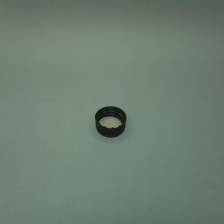
Color: black
Cap type: standard cap